David de Gea

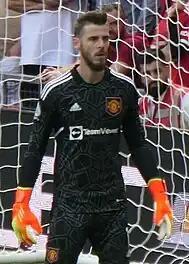
De Gea playing for Manchester United in 2022

On 17 September 2017, at the fifth match of the Premier League against Everton, De Gea made his fourth clean sheet of the season and 100th overall for Manchester United.